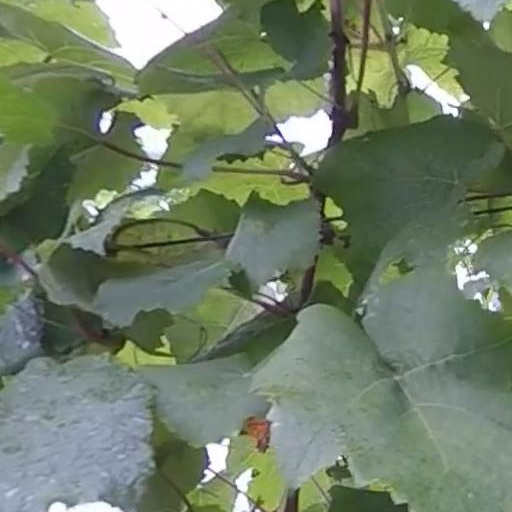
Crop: grape